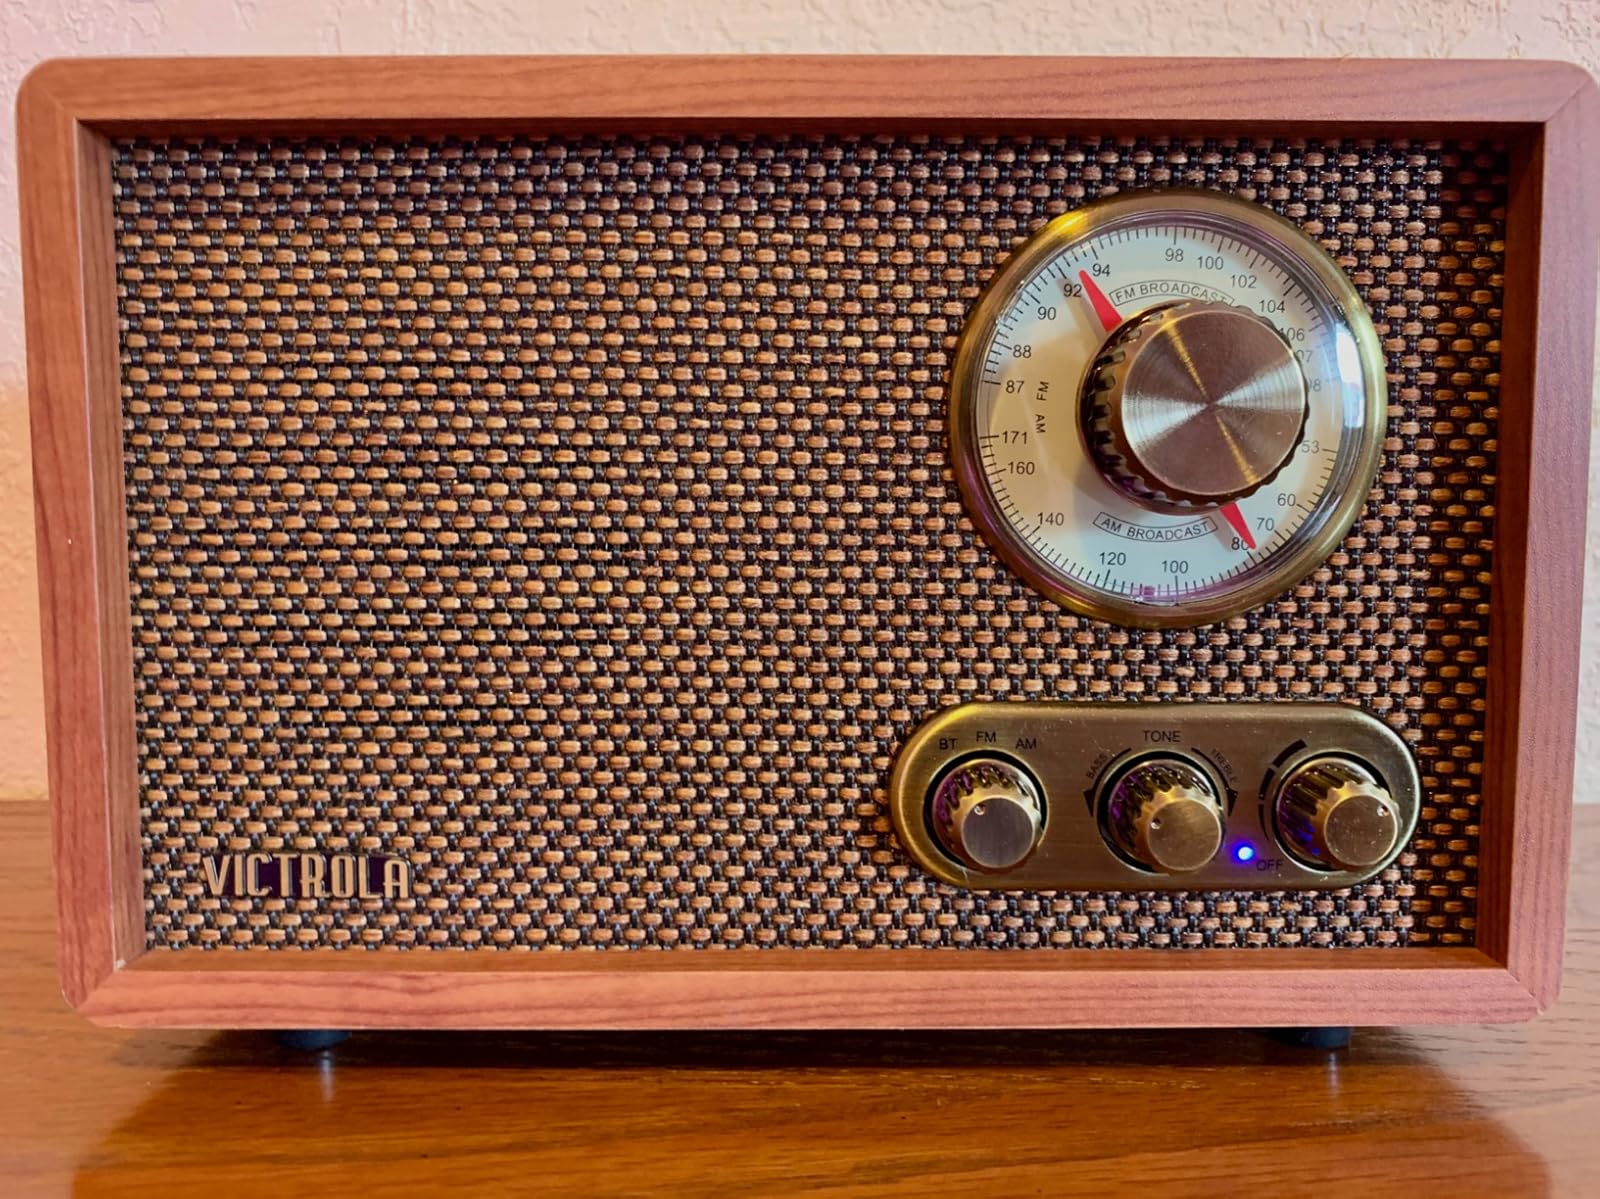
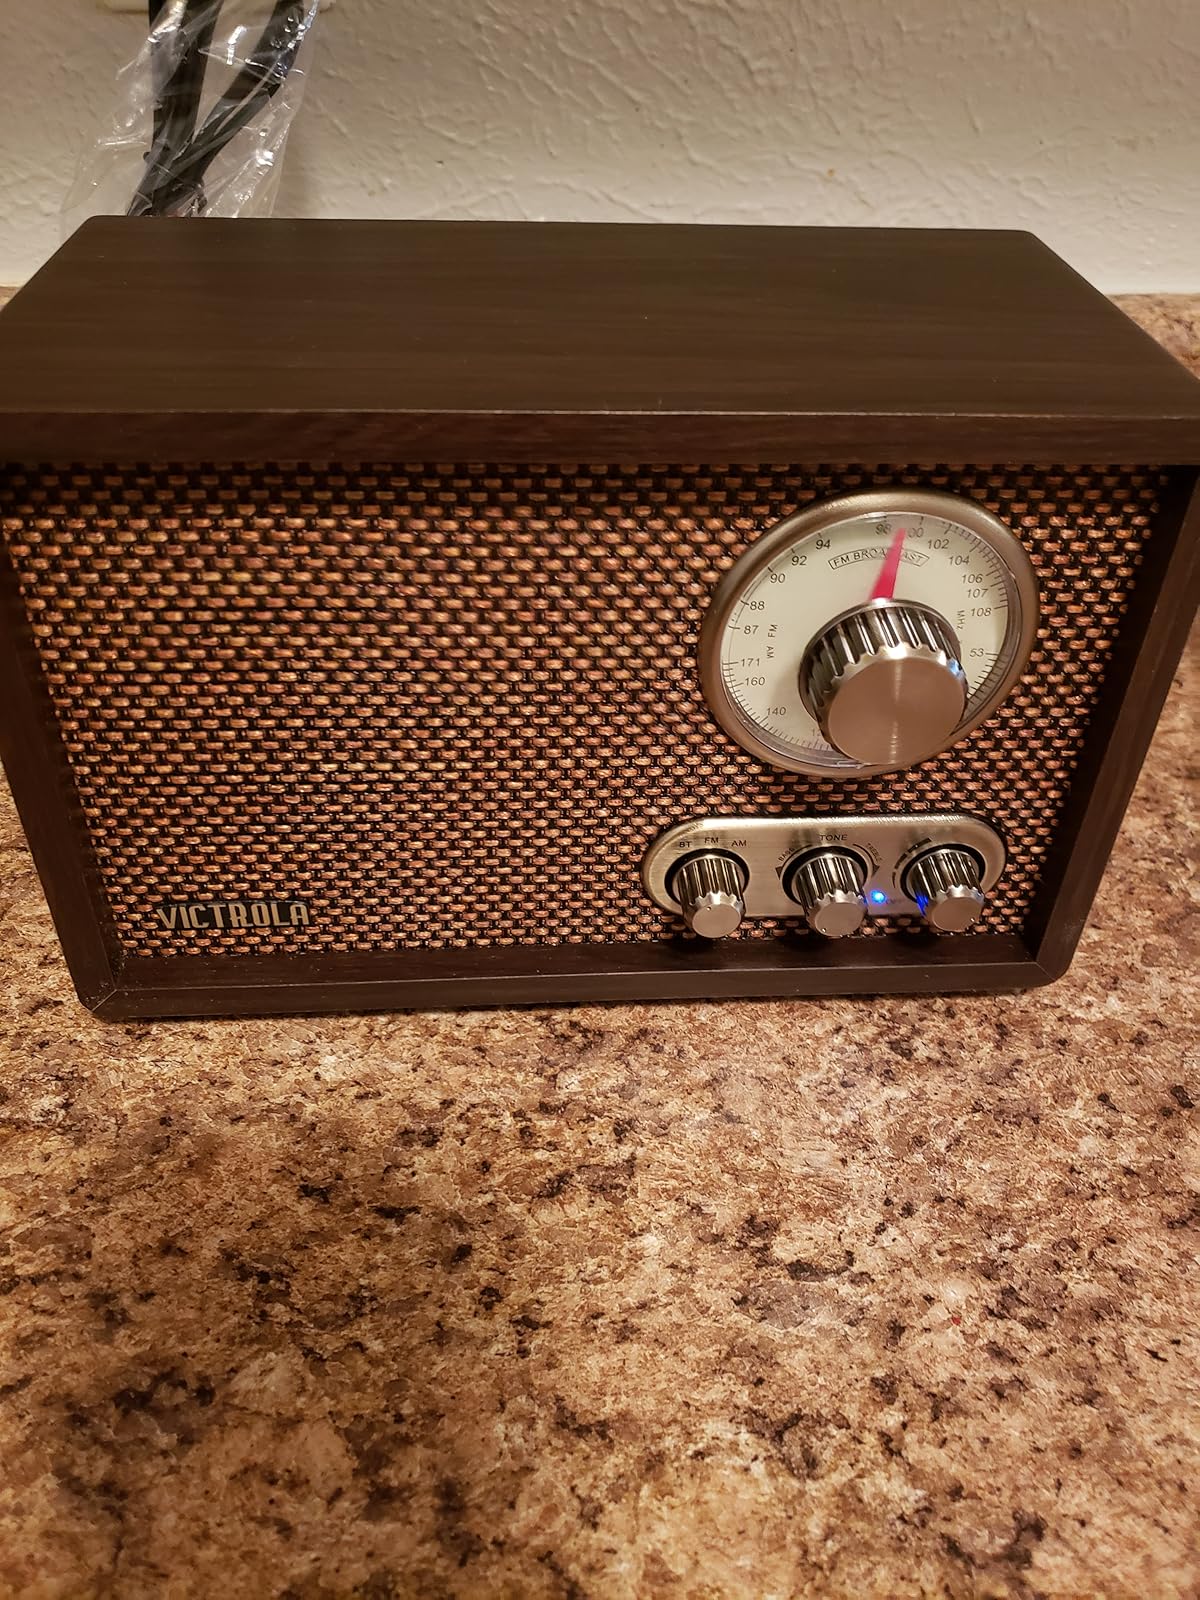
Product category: radio
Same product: no